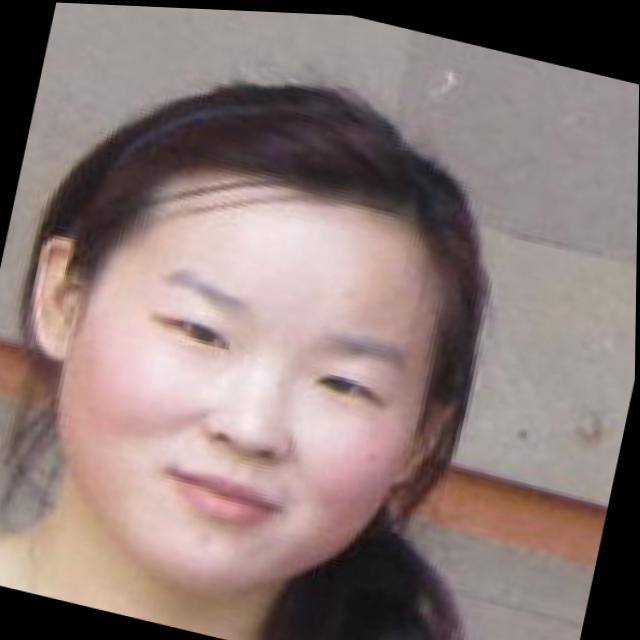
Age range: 21-44